Debreceni VSC

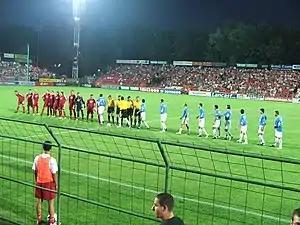
Debrecen played their home matches at Oláh Gábor utcai Stadion between 1989 and 2014

Debrecen played their home matches between 1989 and 2014 at the Oláh Gábor utcai Stadion, which has a capacity of 12,500. After winning the first Nemzeti Bajnokság I trophy, it was found that the stadium did not meet UEFA stadium criteria. Therefore, the most important UEFA Champions League and UEFA Europa League matches had to be played at the Ferenc Puskás Stadium as in 2009–10 UEFA Champions League group stage and the 2010–11 UEFA Europa League group stage.